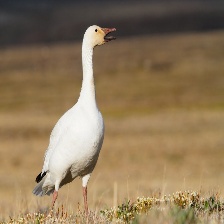
Species: SNOW GOOSE
Scientific name: ANSER CAERULESCENS
ImageNet parent category: goose